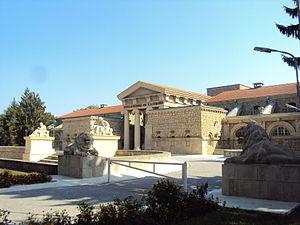
Iessentouki est une ville et une station thermale du kraï de Stavropol, en Russie. Sa population s'élevait à 103 093 habitants en 2014.